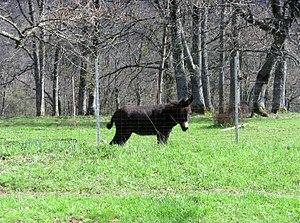
Un cheval aux Ragots, dansle quartier de Bregille à Besançon (Doubs, France).
Bregille est un quartier de la ville française de Besançon situé sur la rive droite du Doubs, limitrophe du centre historique à l'ouest, du quartier des Clairs-Soleils au nord et des Chaprais au nord-ouest. Il s'est développé sur la colline de Bregille qui culmine à 458 mètres, soit près de 200 mètres en amont de la rivière. Au recensement de 1999, il comptait environ 3 100 habitants appelés Bregillots.